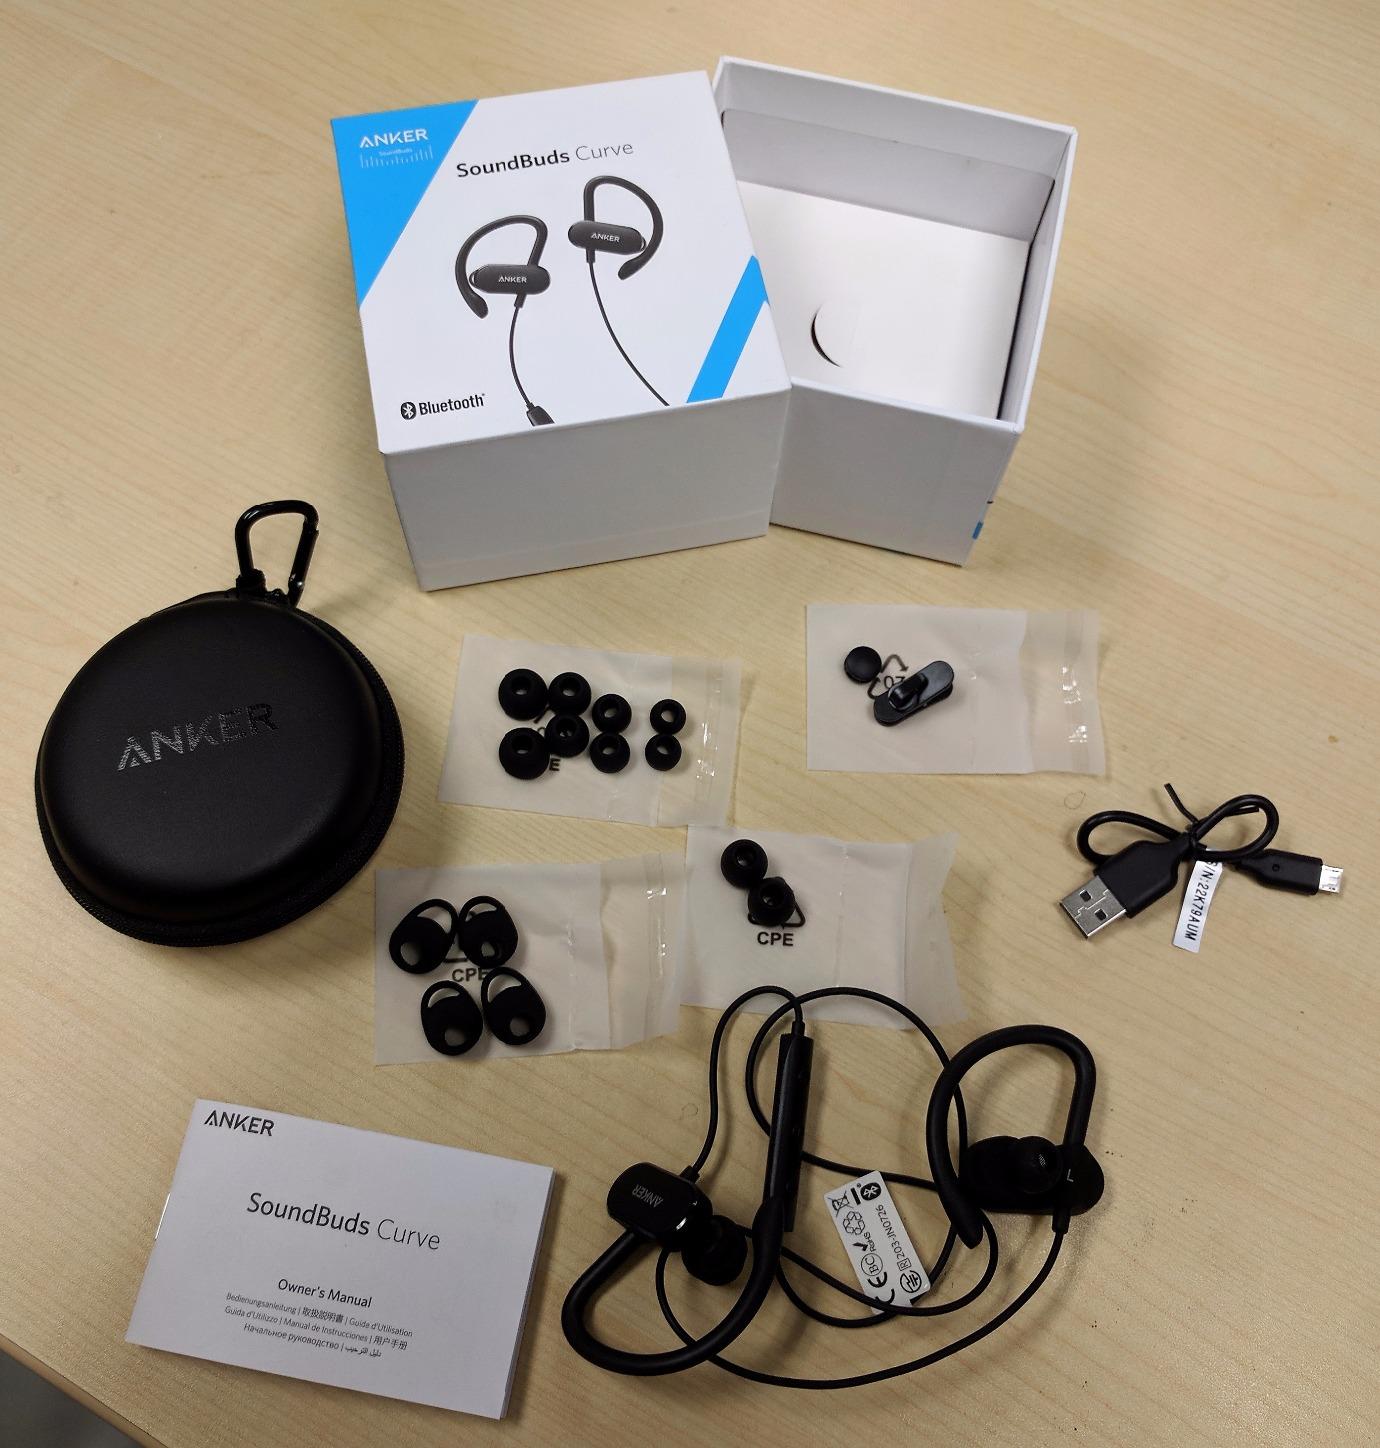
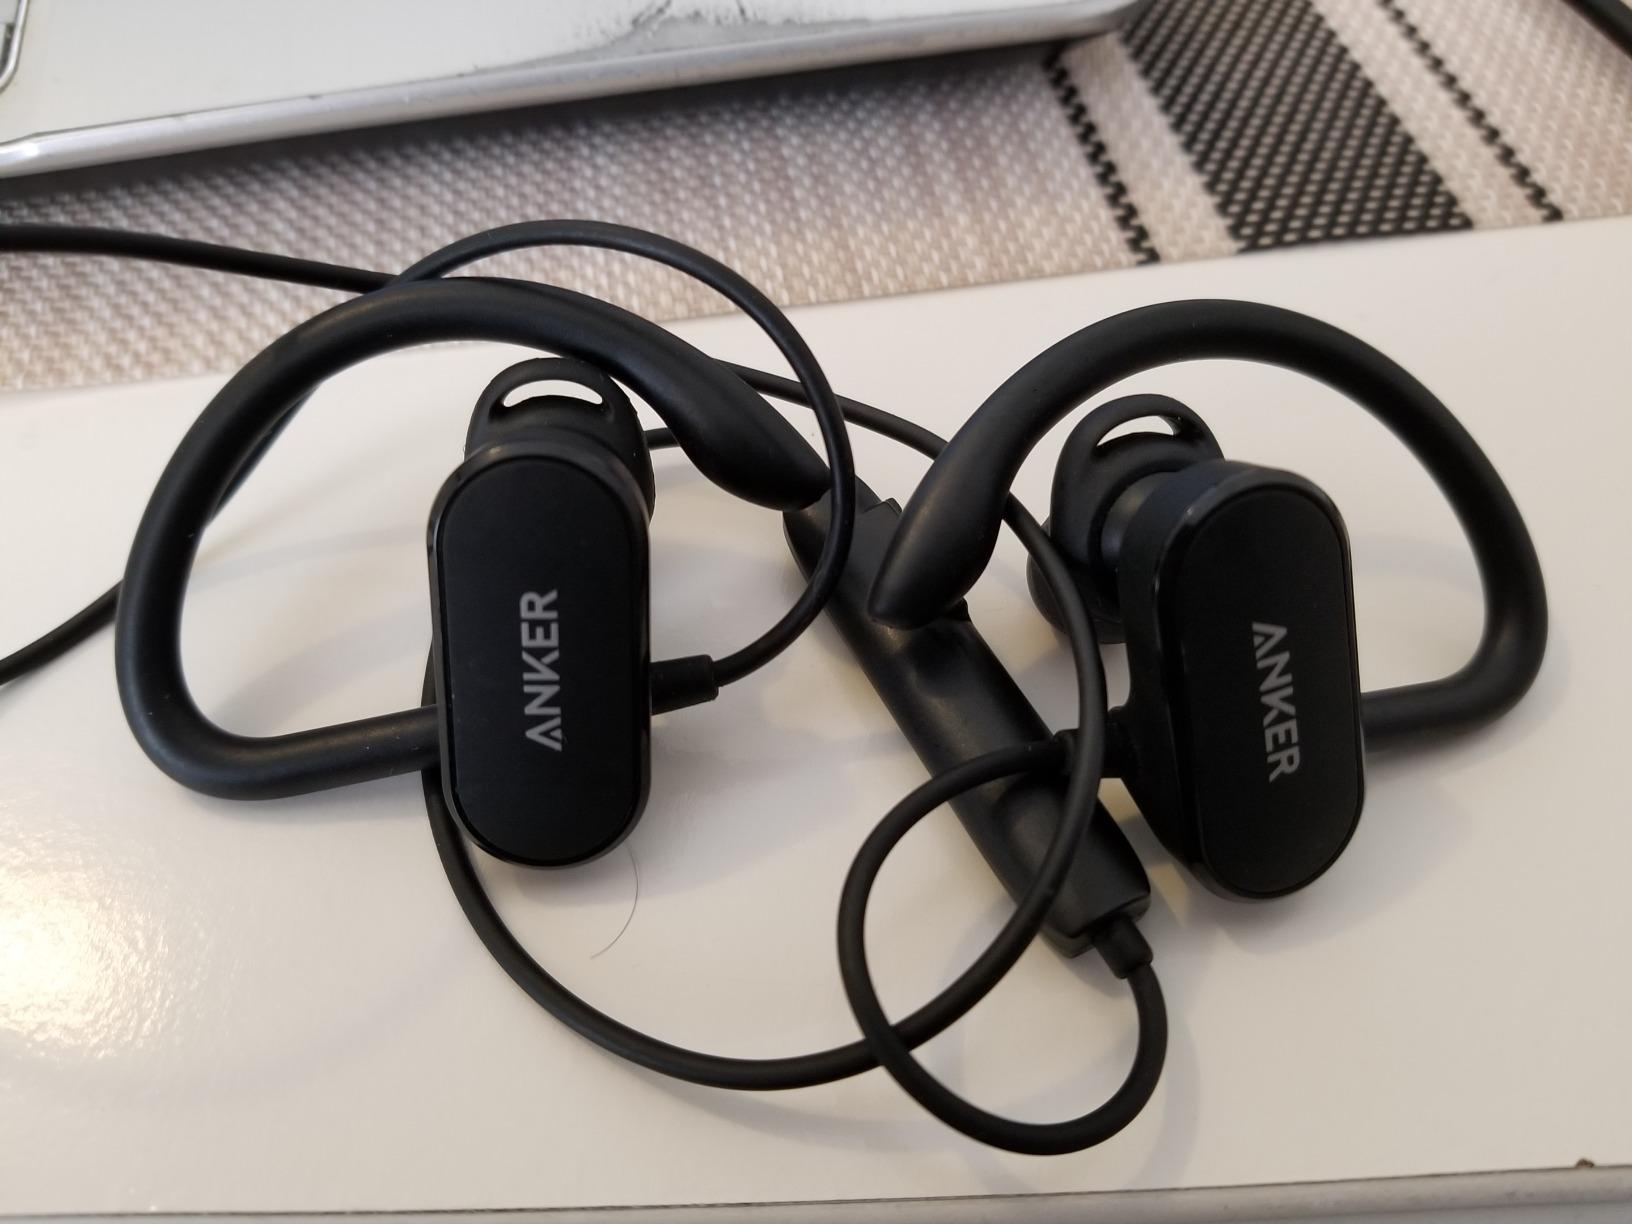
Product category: headphones
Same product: yes